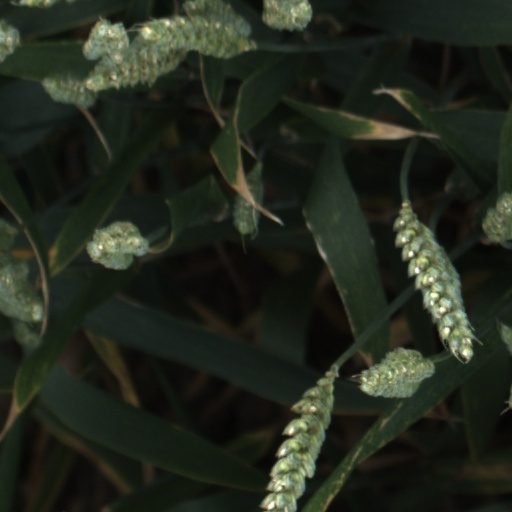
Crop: wheat